House at No. 13 Grove Street

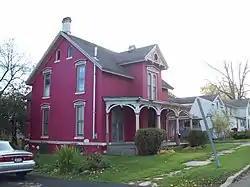
House at No. 13 Grove Street, October 2009

House at No. 13 Grove Street is a historic home located at Mount Morris in Livingston County, New York. It is a two-story, five bay wide and two bay deep brick building dominated by a projecting front pavilion and a profusion of Eastlake inspired ornamentation. It is believed to have been built in the 1860s / 1870s. The front facade is spanned by a hipped roof verandah.